Melioidosis

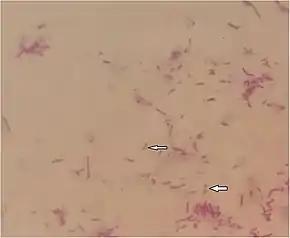
"Burkholderia pseudomallei" with bipolar Gram staining, referred to as a "safety-pin" appearance.

Melioidosis is caused by gram-negative, motile, saprophytic bacteria named "Burkholderia pseudomallei". The bacteria are usually opportunistic, facultative intracellular pathogens. It is also aerobic and oxidase test positive. A granule at the centre of the bacterium makes it resemble a "safety pin" when Gram stained. The bacteria emit a strong soil smell after 24 to 48 hours of growth in culture, however smelling for the identification of the bacteria is not recommended for routine laboratory practice. One of the factors causing "B. pseudomallei" resistance to various kinds of antibiotics is because it produces a glycocalyx polysaccharide capsule. It is generally resistant to gentamicin and colistin but sensitive to co-amoxiclav. "B. pseudomallei" is a biosafety level 3 pathogen which requires specialized laboratory handling. In humans and animals, another similar organism named "Burkholderia mallei" is the causative agent of the disease glanders. "B. pseudomallei" can be differentiated from another closely related, but less pathogenic species "B. thailandensis" by its ability to assimilate arabinose. "B. pseudomallei" is highly adaptable to various host environments ranging from inside mycorrhizal fungi spores to amoeba. Its adaptability may give it a survival advantage in the human body.